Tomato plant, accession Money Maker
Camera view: horizontal (90 deg, fisheye); turntable rotation: 150 degrees
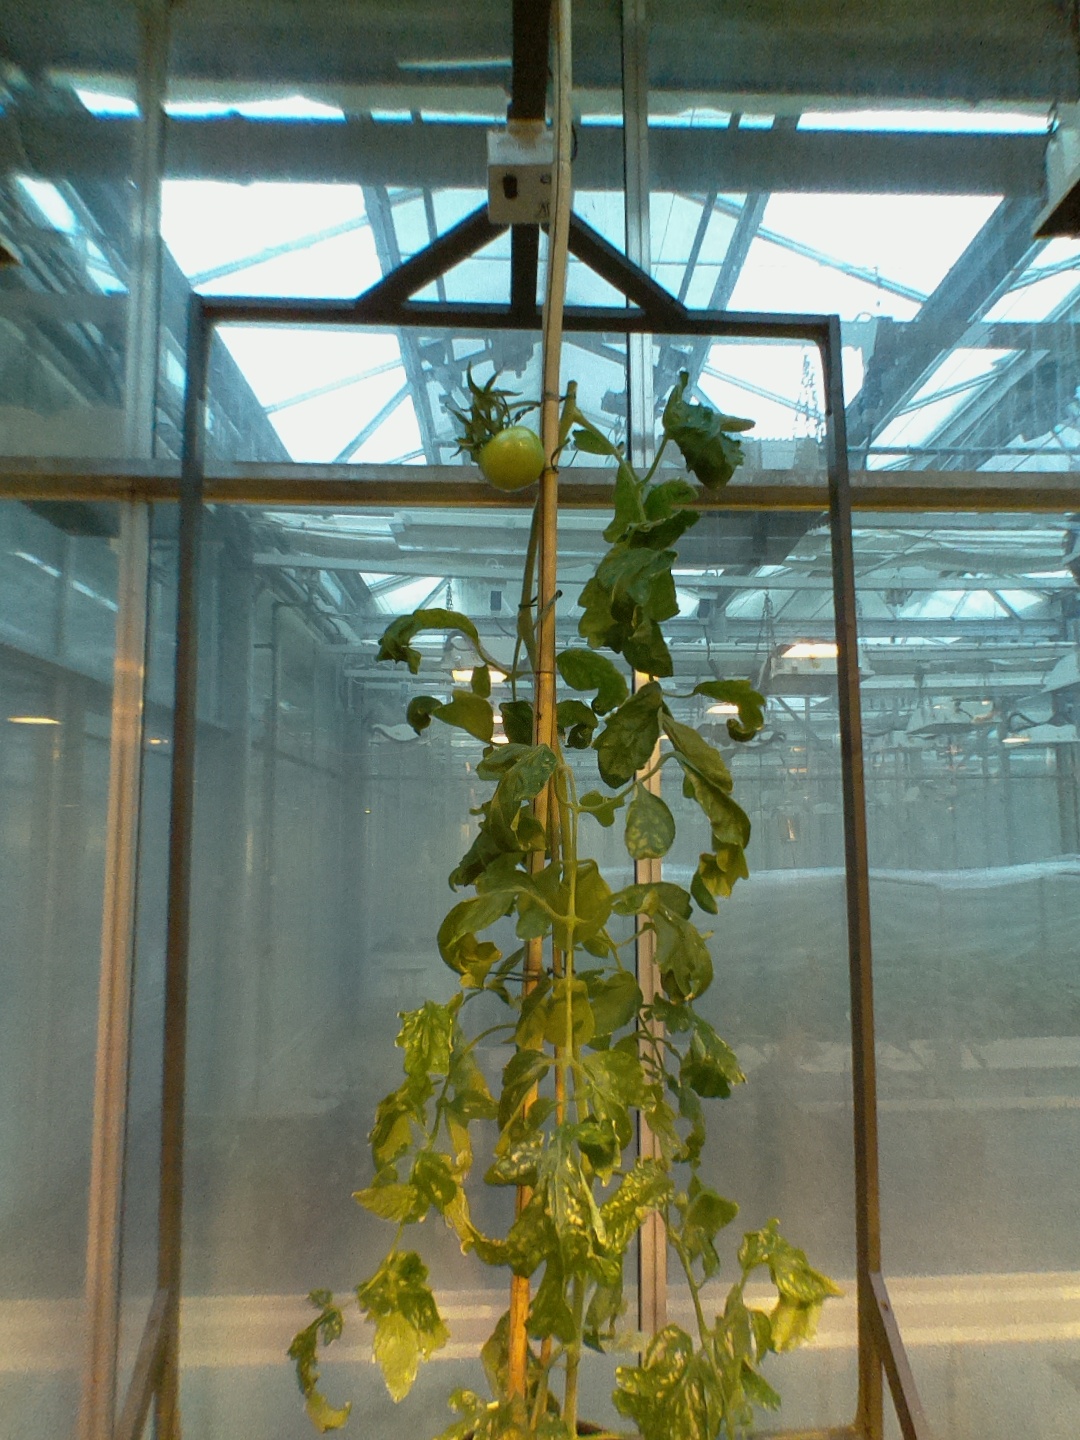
BBCH growth stage 76: 60%-70% of final fruit size